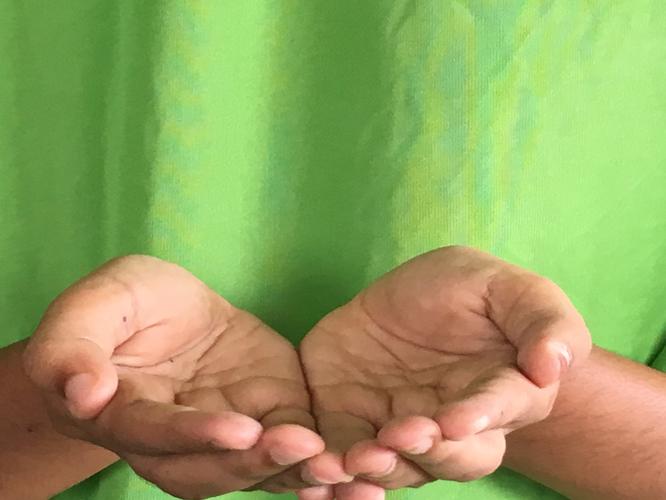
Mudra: Pushpaputa
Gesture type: double_hand